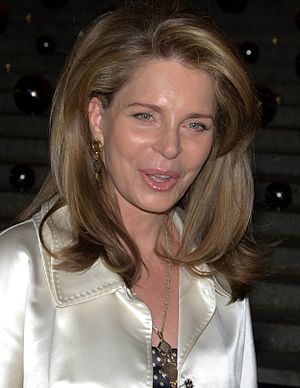
Dronning / Nuværende dronninger
Dronning er en titel, der tilfalder en konges hustru eller en kvindelig monark.